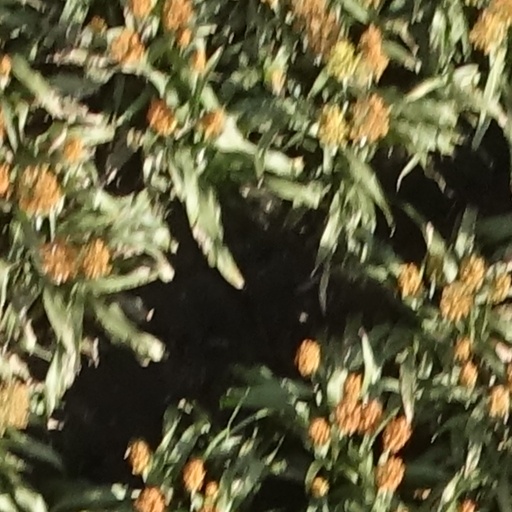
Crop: sorghum